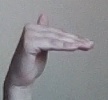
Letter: khaa